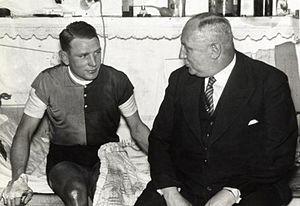
Gérard Loncke est un coureur cycliste belge. Professionnel de 1930 à 1939, il a remporté deux étapes du Tour de France en 1931 et 1932, et deux étapes du Tour d'Italie 1933.